Jahaniyan Jahangasht

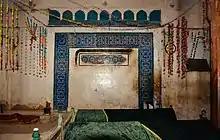
Shrine of Jahangasht

His descendants use the surname Naqvi Bukhari, and belong to the Naurang Jahania family Some of them migrated to Jalalpur Pirwala, Depalpur, Karmanwala and Tando Jahania in Sindh creating a sizeable community, whilst others migrated to many other places within the subcontinent.